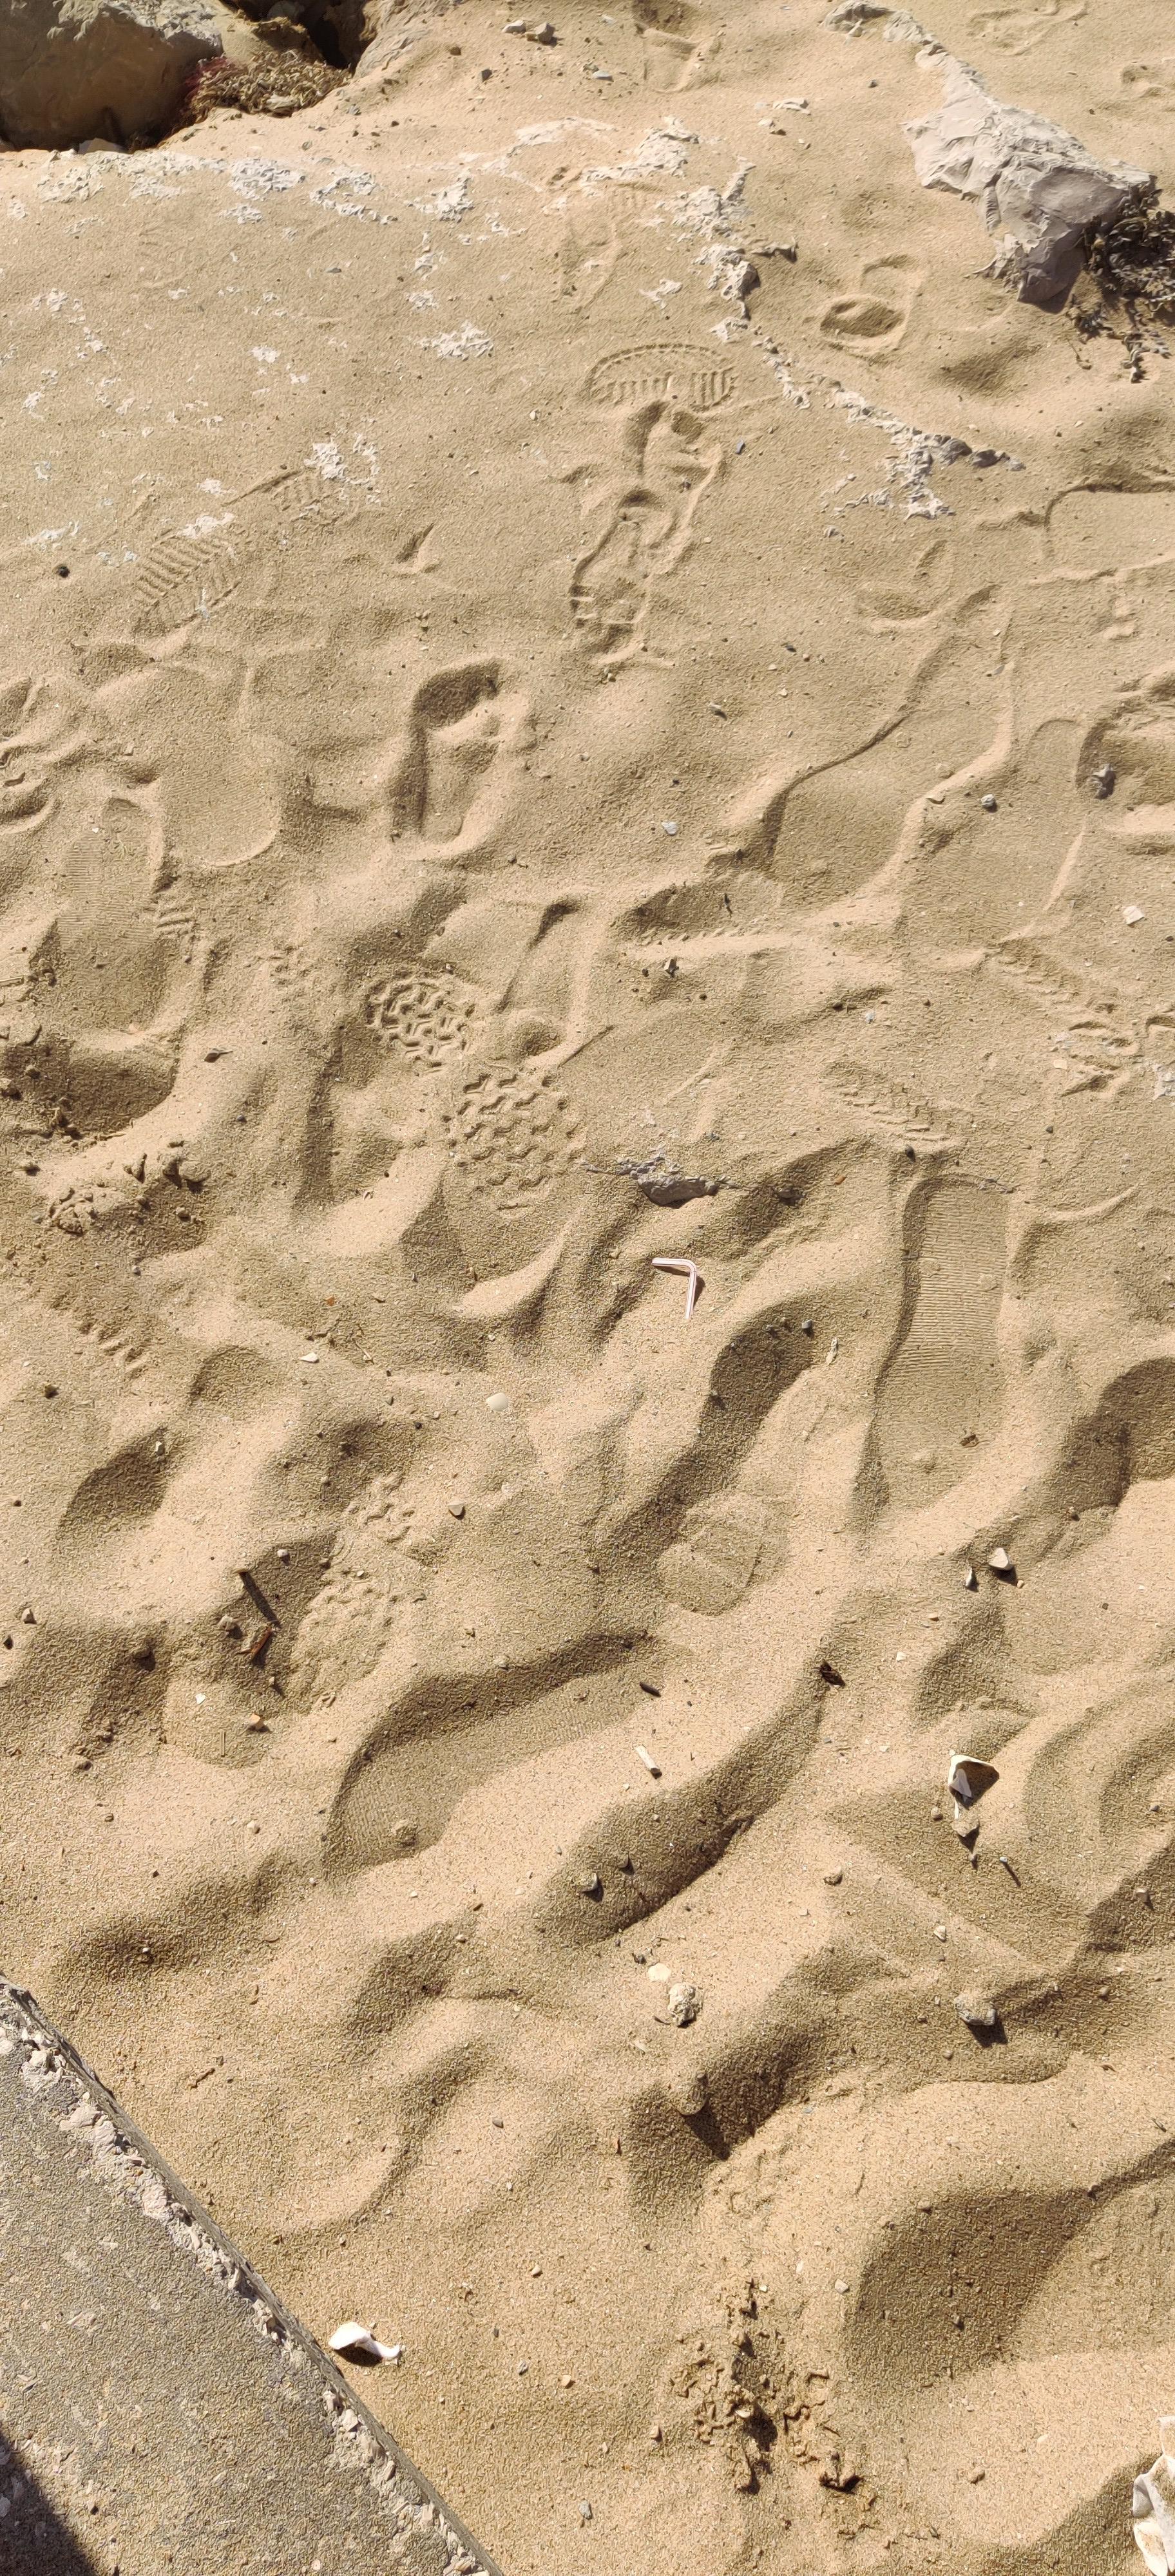
Object: Plastic straw (Straw)

Object: Unlabeled litter (Unlabeled litter)

Object: Unlabeled litter (Unlabeled litter)